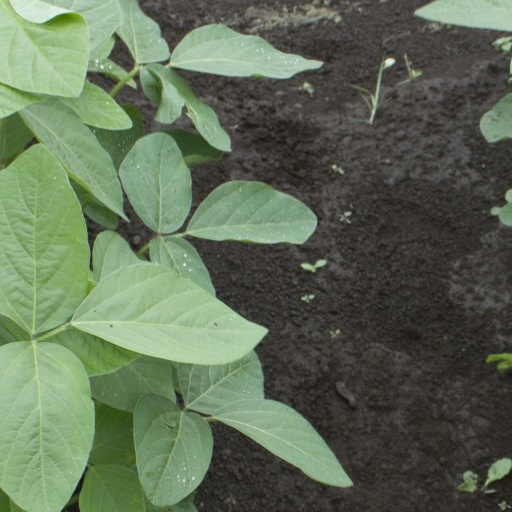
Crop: soybean